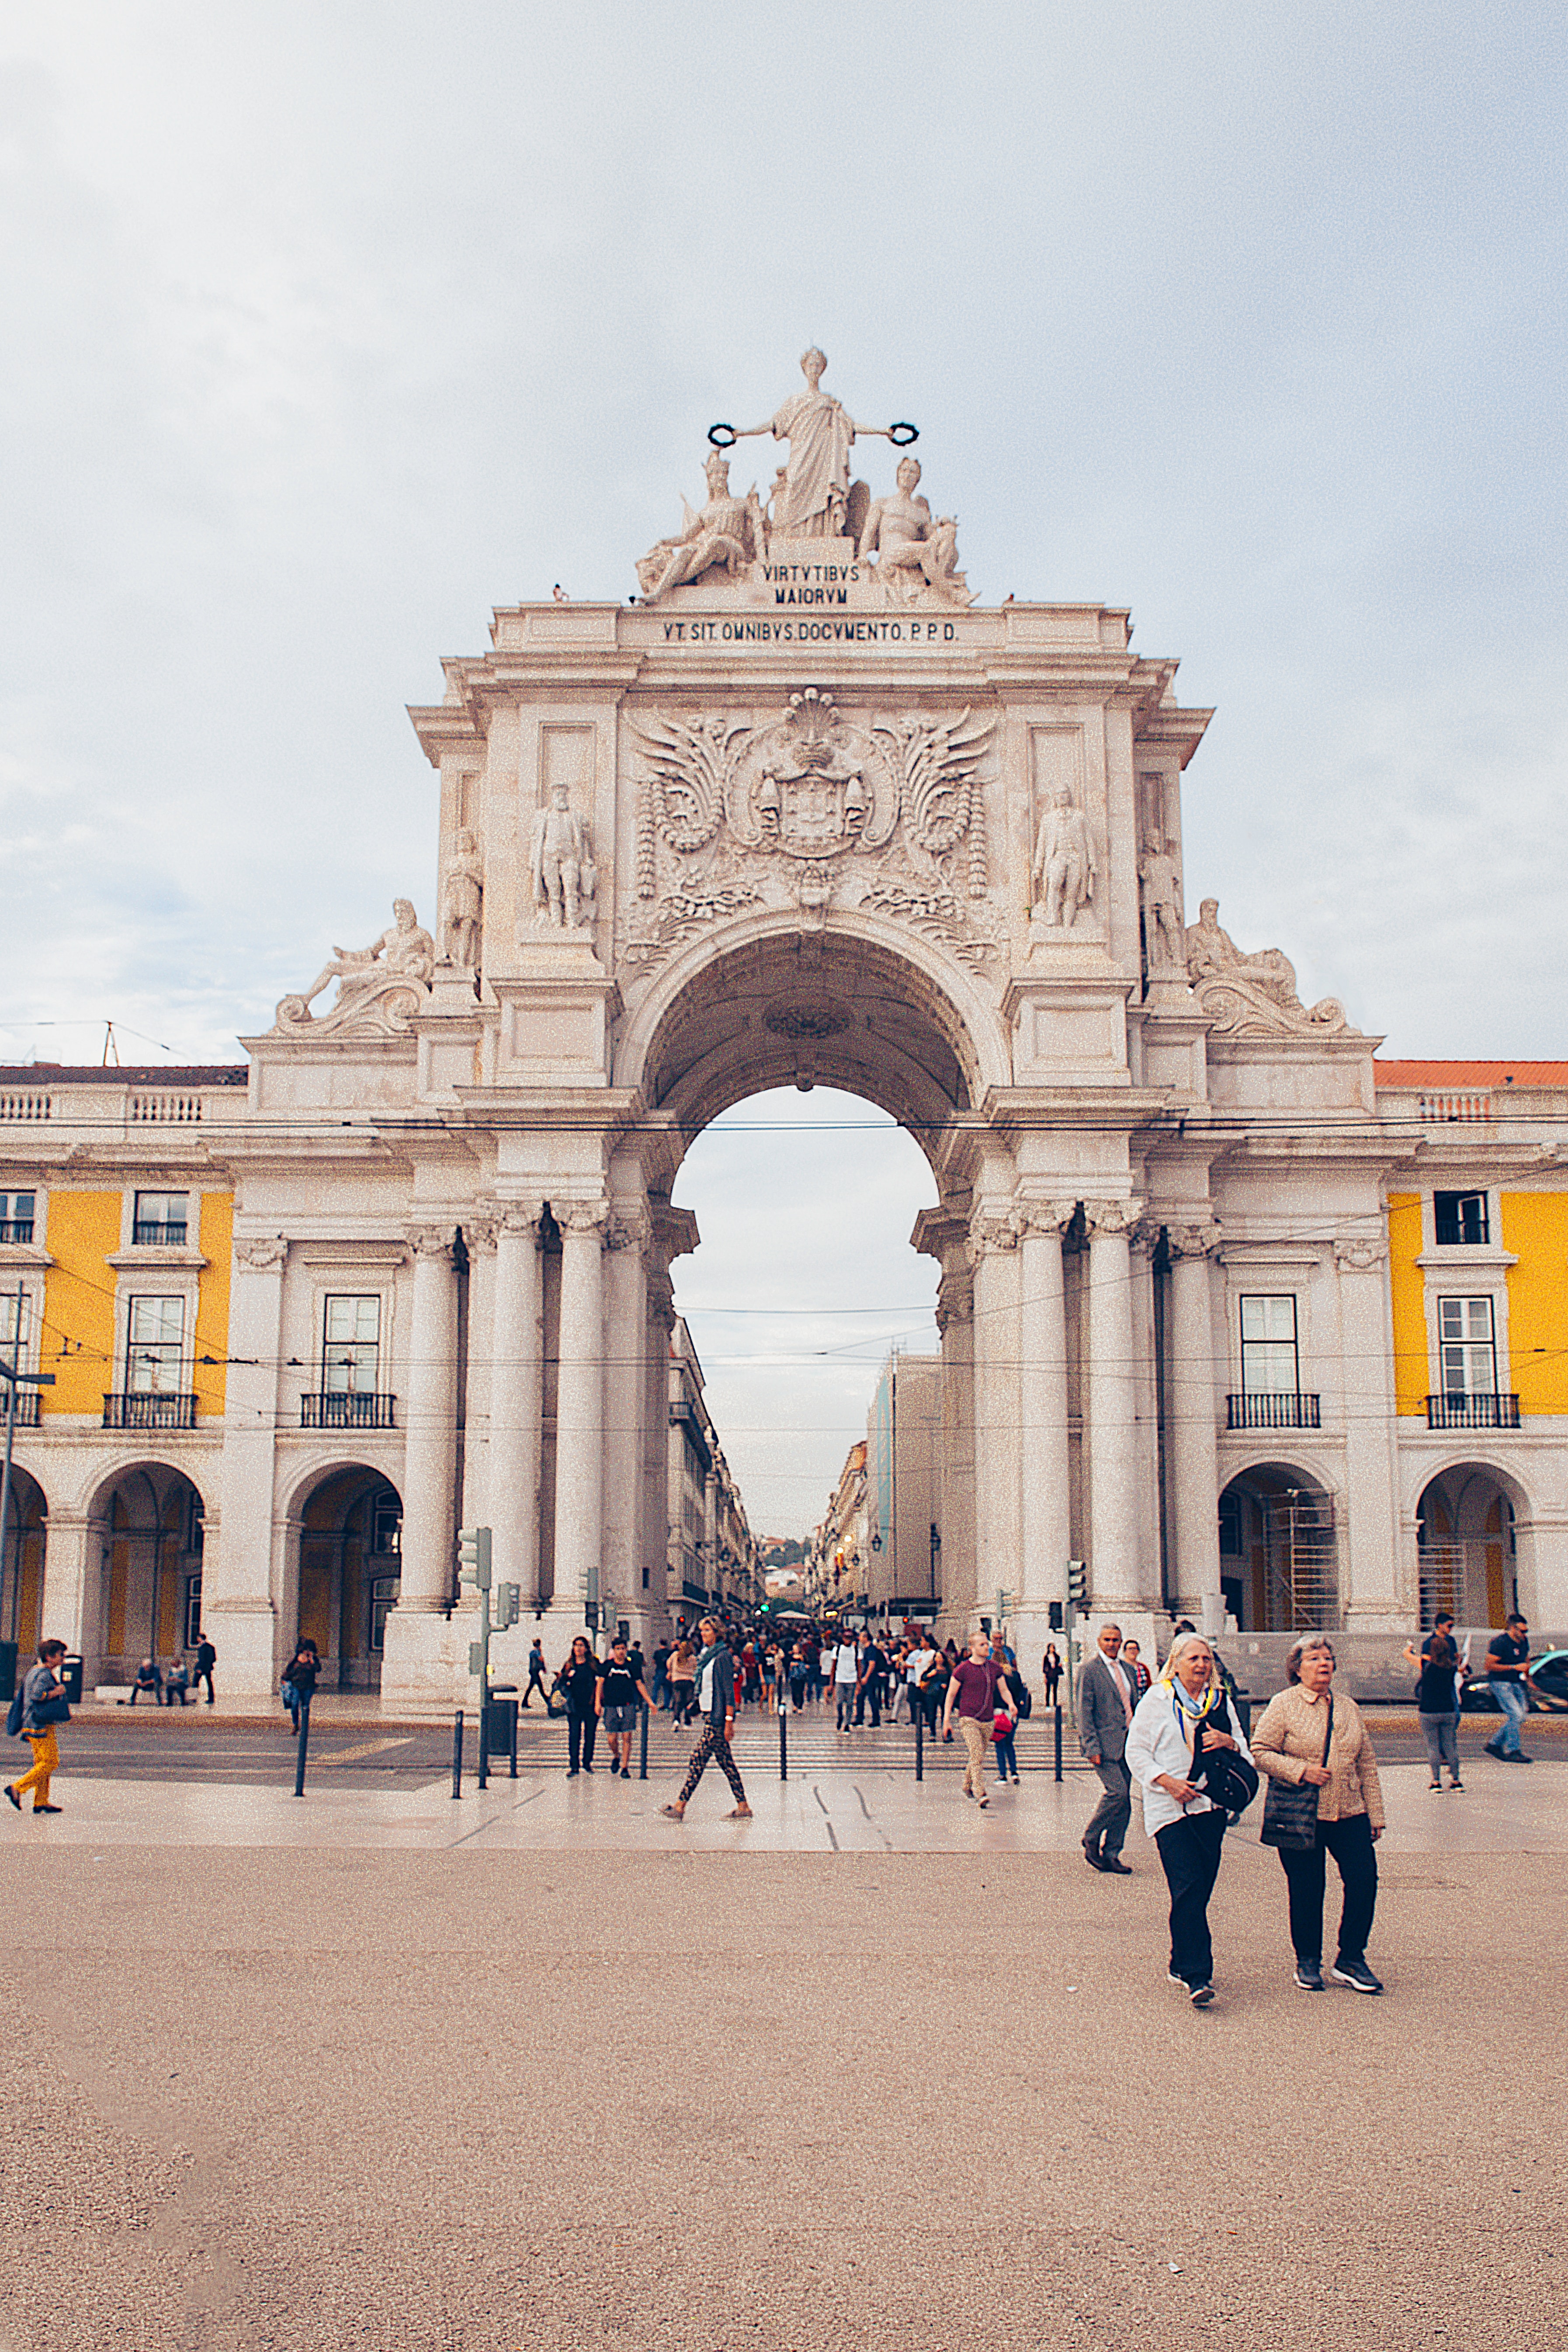
arch, landmark, sky, triumphal arch, town square, palace, tourism, tourist attraction, plaza, monument, classical architecture, facade, city, ancient history, building, history, ancient rome, historic site